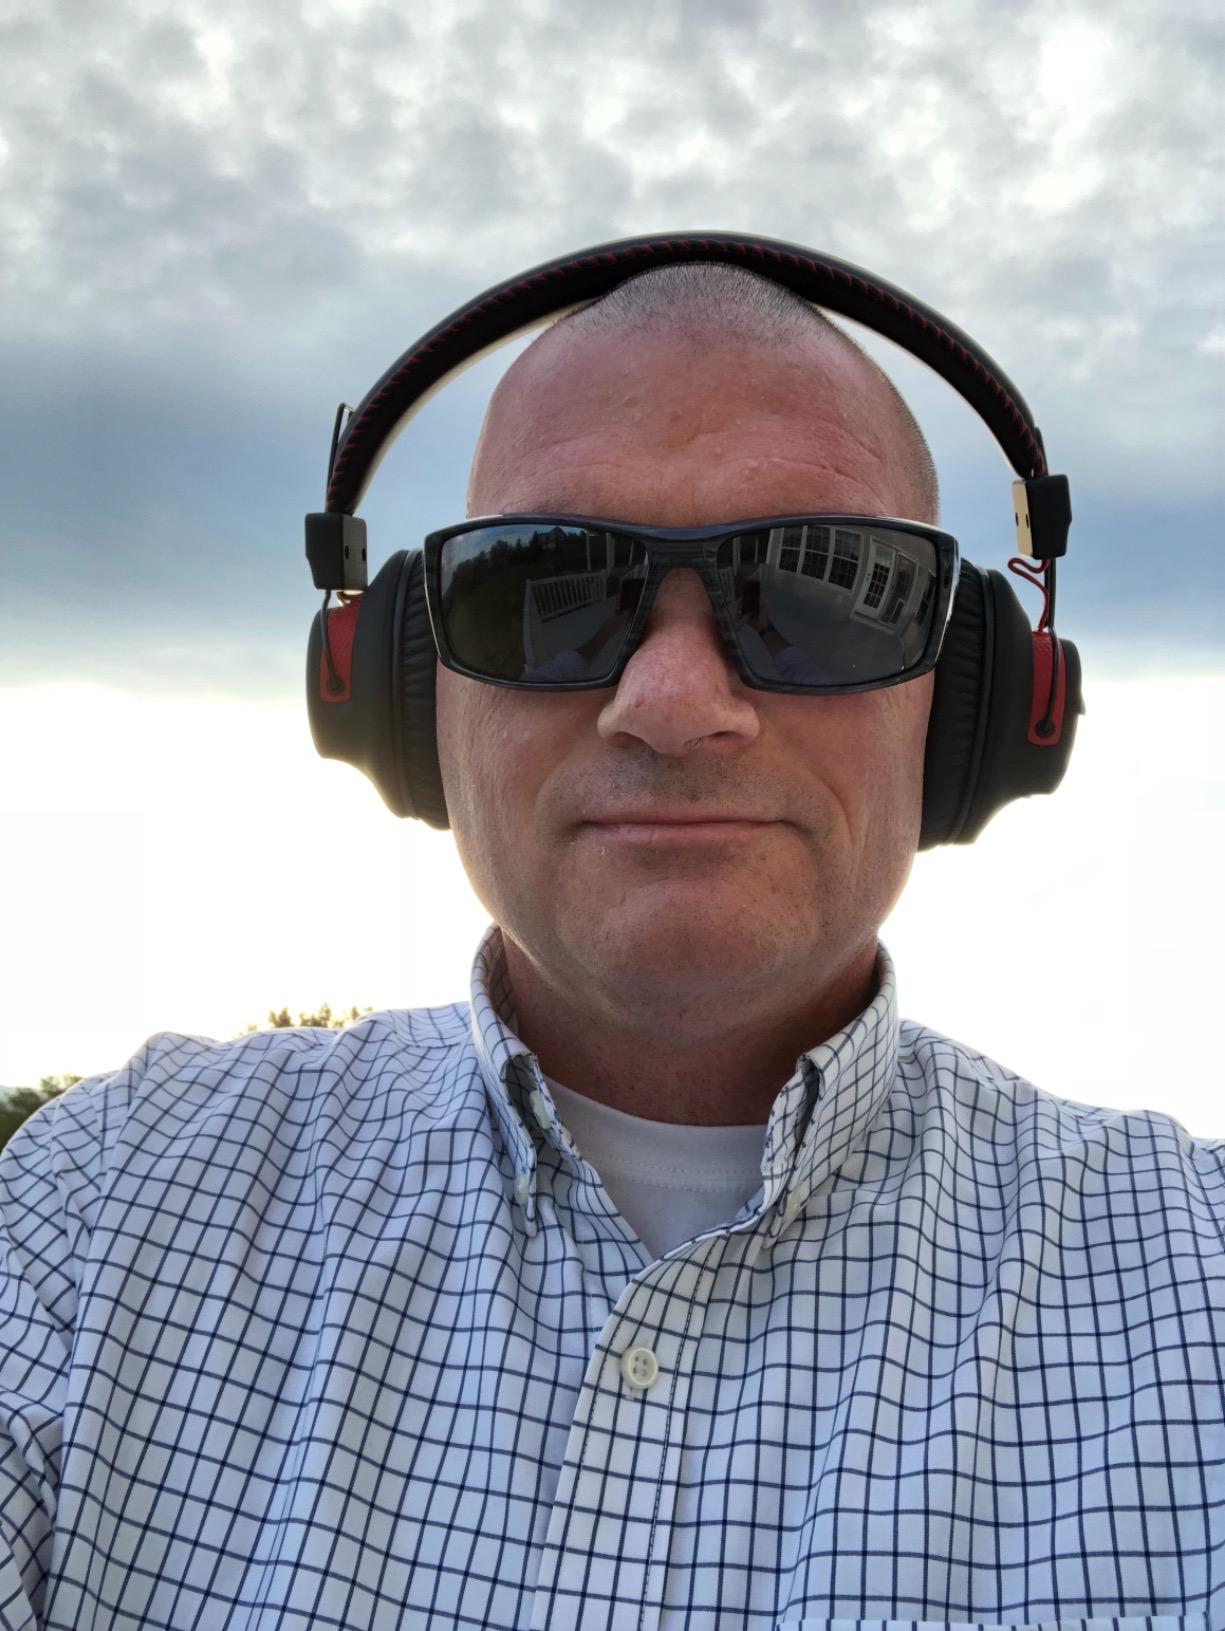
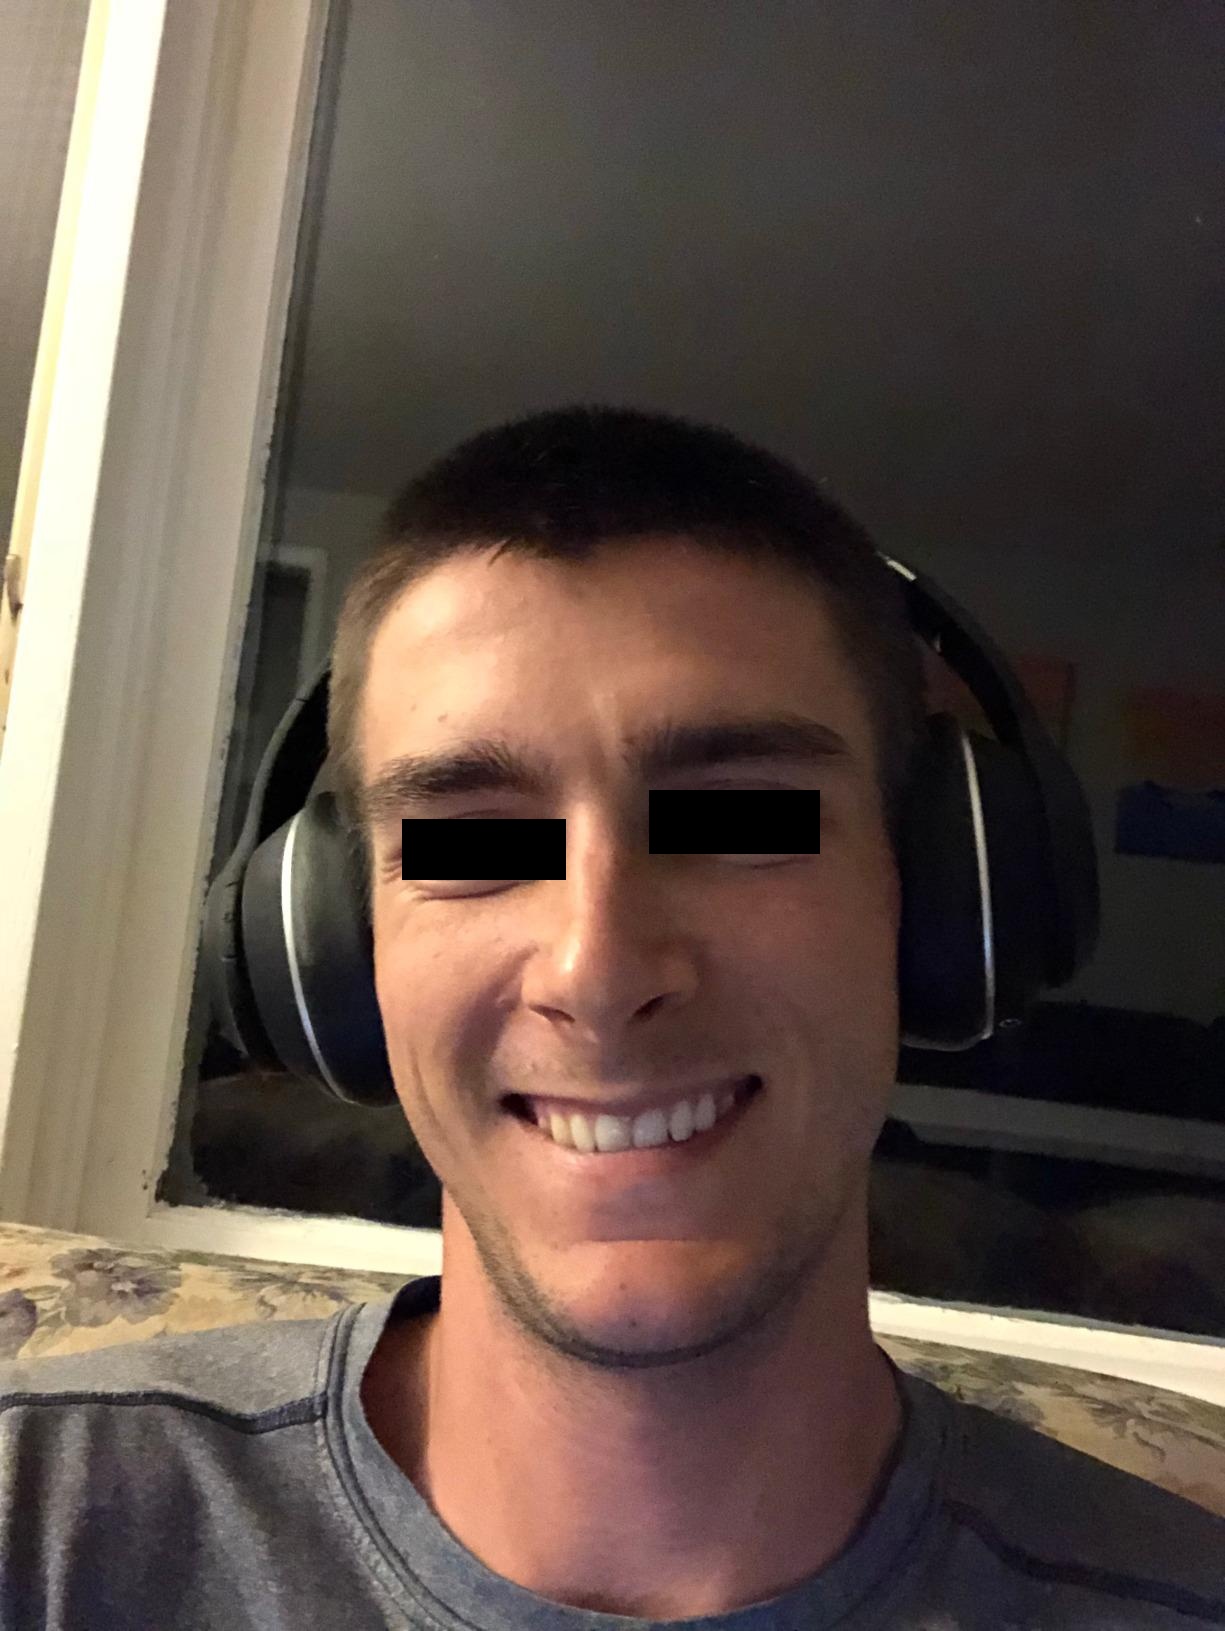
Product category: headphones
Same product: no